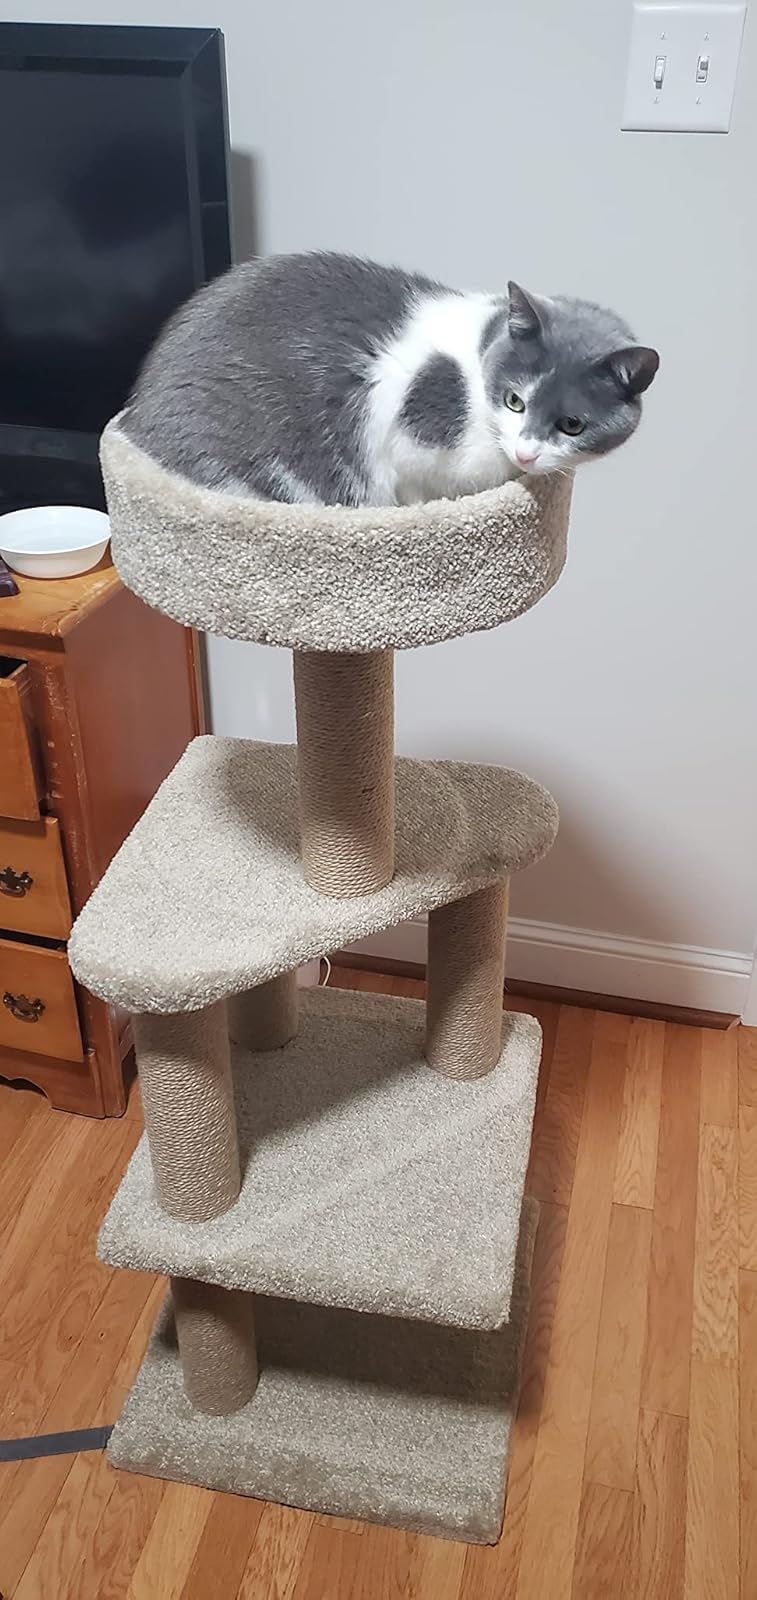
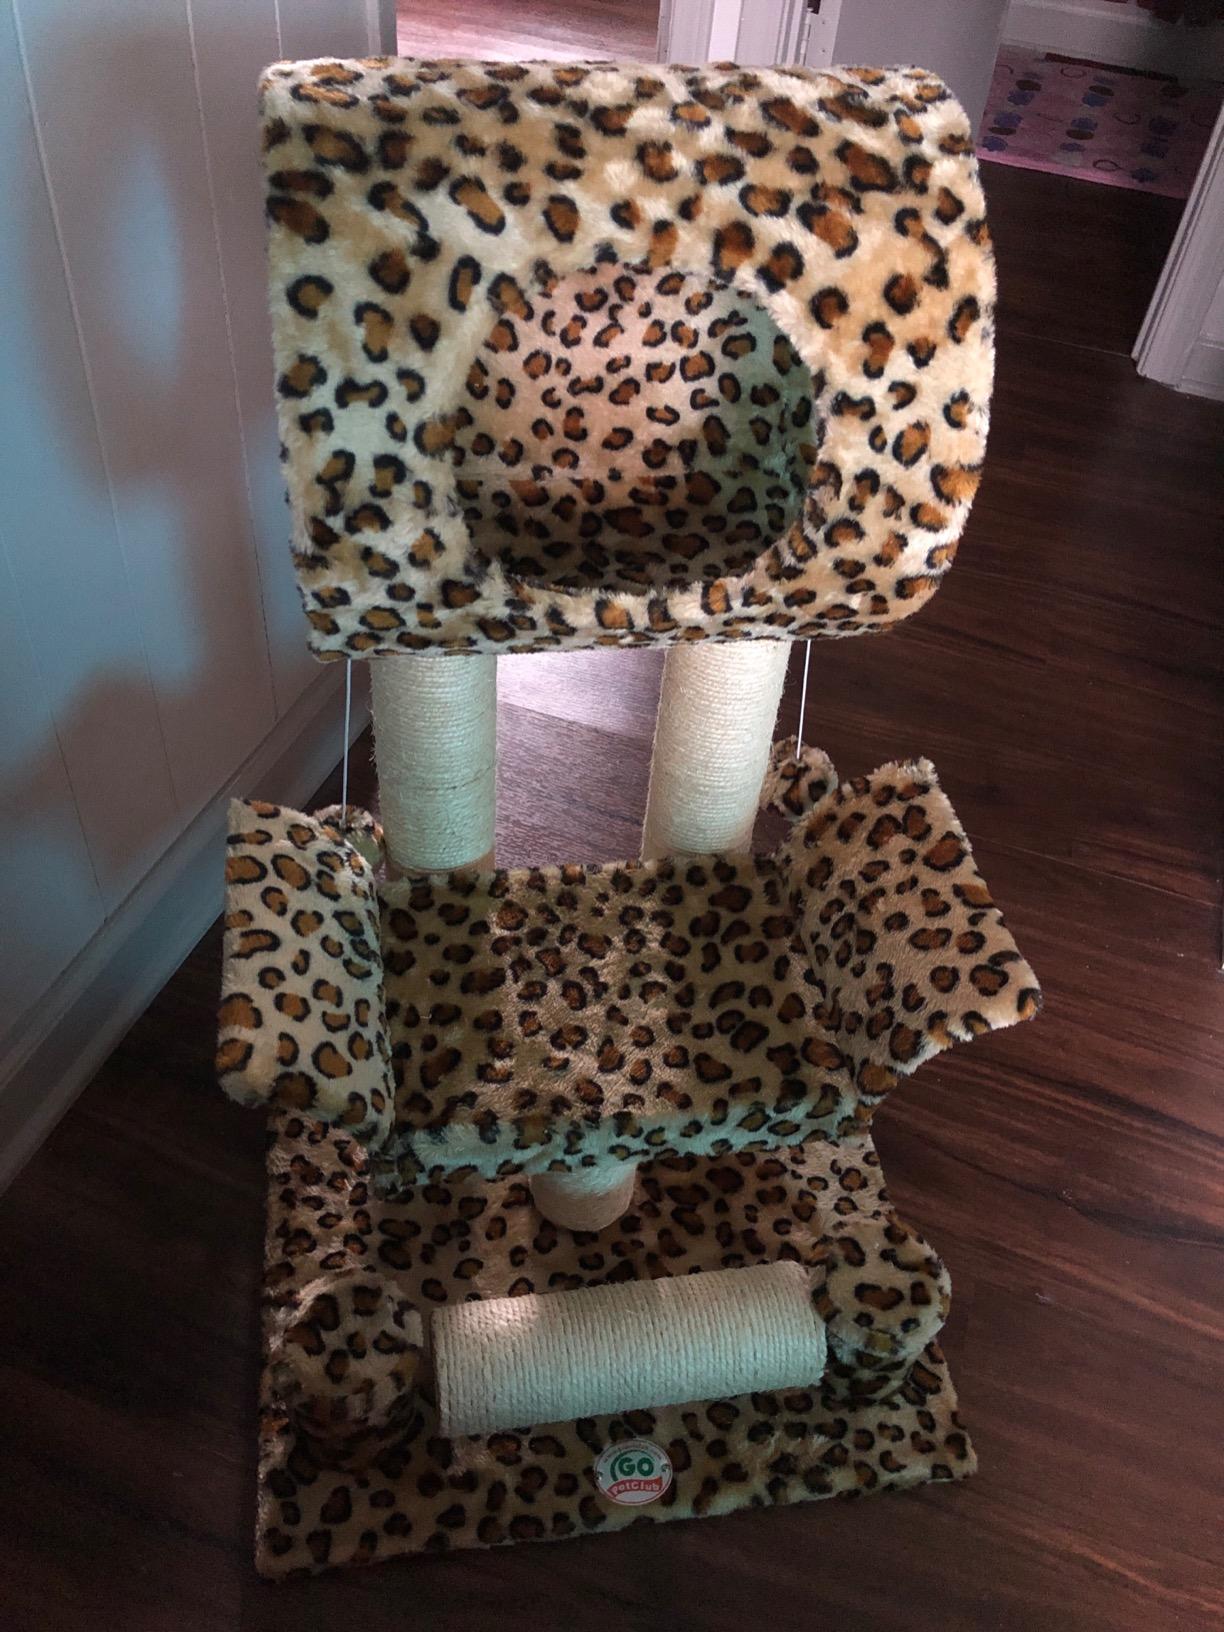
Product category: items_cat tree
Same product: no